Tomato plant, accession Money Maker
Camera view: vertical (180 deg); turntable rotation: 60 degrees
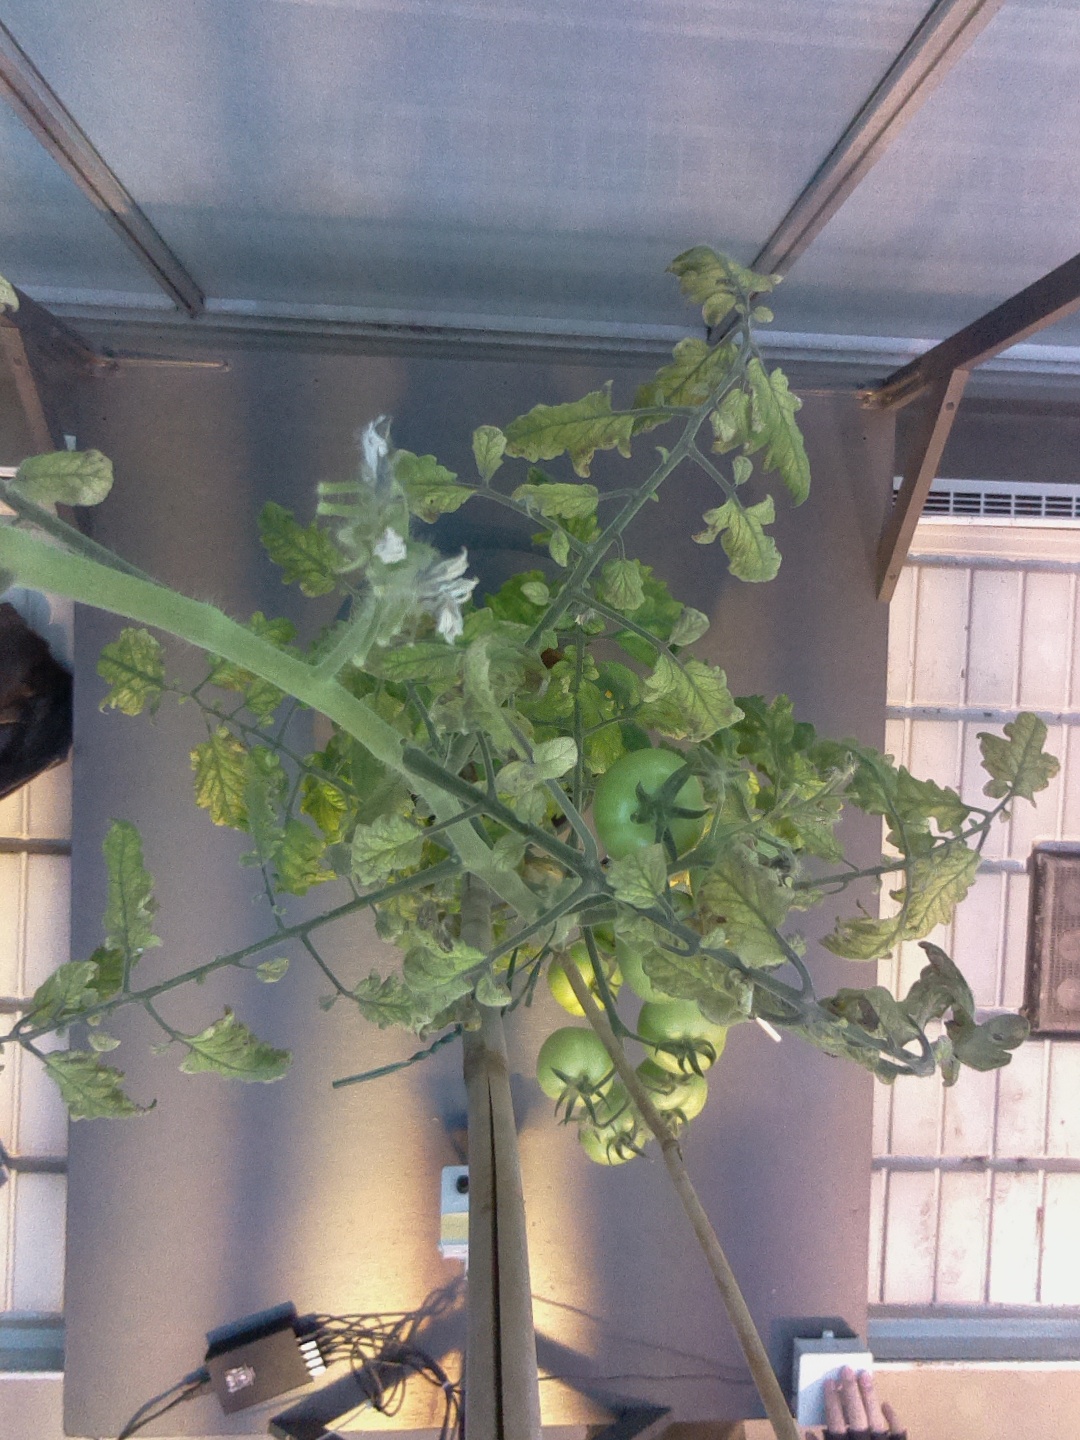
BBCH growth stage 78: 80% -90% of final fruit size